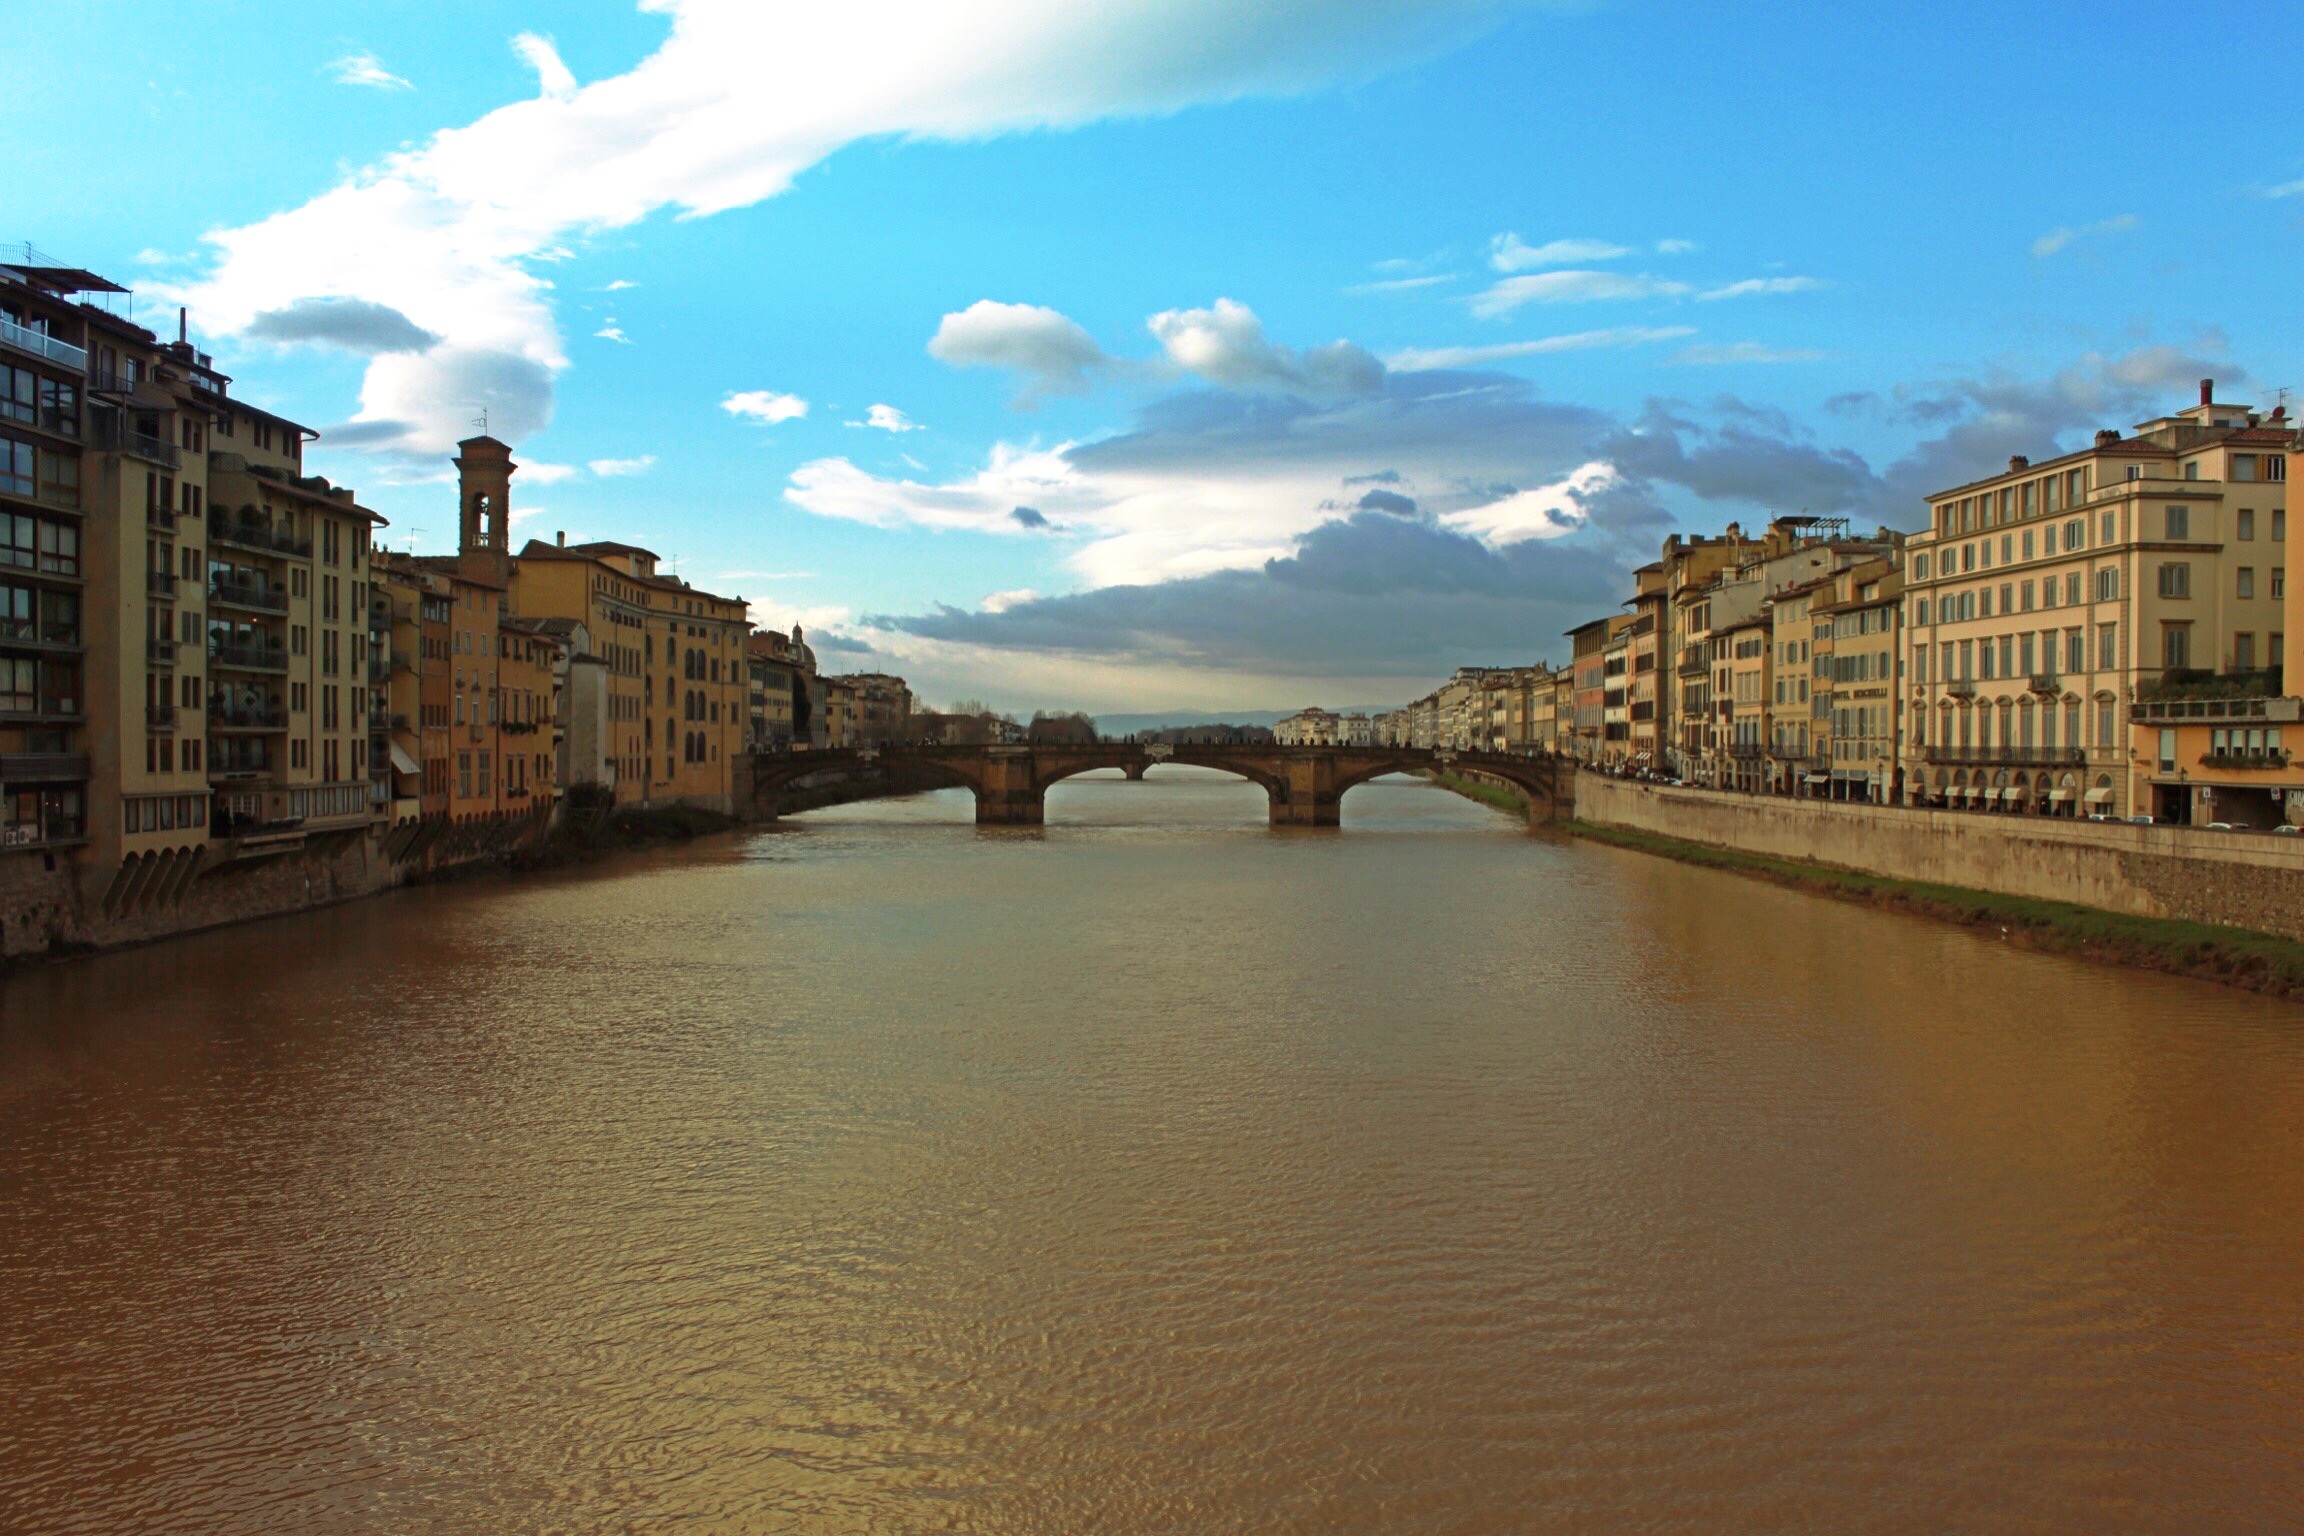
sea, coast, bridge, morning, town, river, canal, cityscape, panorama, dusk, evening, reflection, waterway, body of water, channel, landform, geographical feature